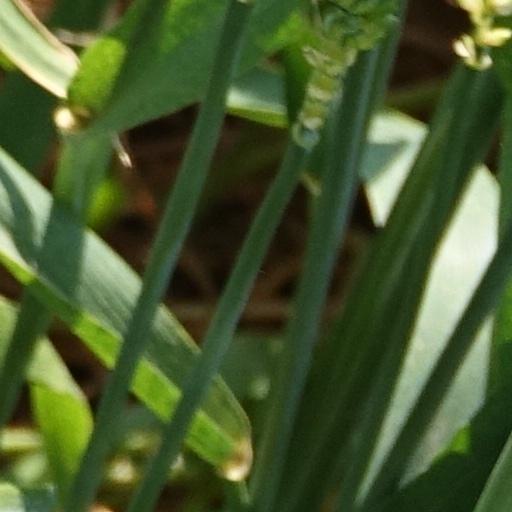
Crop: wheat